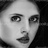
Emotion: neutral